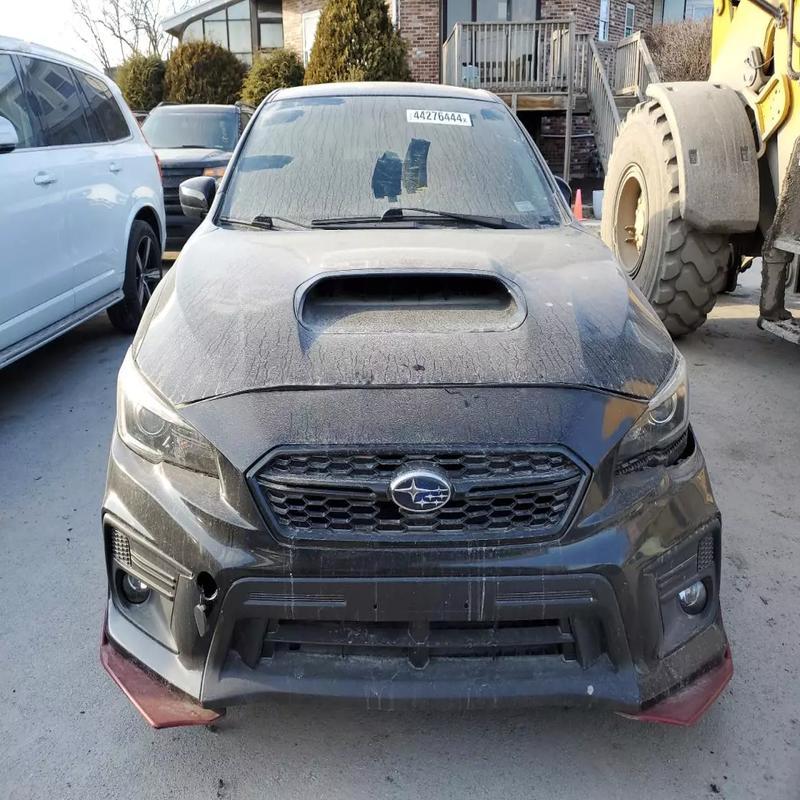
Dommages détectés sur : plaque d'immatriculation avant, capot, pare-brise avant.
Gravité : majeur